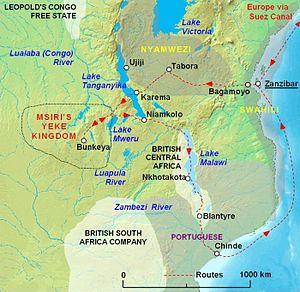
Bunkeya est une ville de la province de Lualaba en république démocratique du Congo. Elle est située dans une large plaine près de la rivière Lufira.
L'expédition Stairs, qui tient son nom du capitaine William Stairs, est menée pour le compte du roi Léopold II de Belgique afin de s'emparer du Katanga, qui correspond à l'époque au royaume Yeke, région riche en minerais, dans le contexte d'une compétition avec les Britanniques et la British South Africa Company.